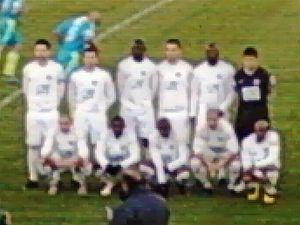
L'équipe de l'Entente Sannois Saint-Gratien avant le match du 7ème tour de Coupe de France contre le RC Lens du 19 novembre 2011 (2-1 a.p.)
L'Entente Sannois Saint-Gratien, abrégée sous le nom d'Entente SSG, est un club de football français fondé le 1ᵉʳ juin 1989. Le club est basé dans les deux communes de Sannois et Saint-Gratien situées dans le département du Val-d'Oise.